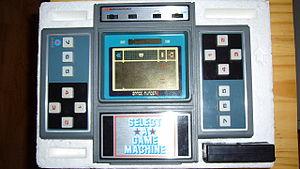
La Select-A-Game est une console de jeux vidéo portable produite par Entex Industries et commercialisée à partir de 1981. Entex a sorti six jeux sur la console avant d'arrêter de la soutenir en 1982 en faveur de l'Entex Adventure Vision.